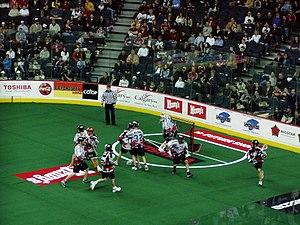
Le Match des étoiles de la National Lacrosse League est un match annuel de crosse opposant les meilleurs joueurs des deux divisions de la National Lacrosse League.
La crosse en enclos ou crosse en salle est un sport collectif principalement masculin sur un terrain à la base destiné à une patinoire pour le hockey sur glace auquel on retire la glace. il s'agit d'une opposition de deux équipes de six joueurs. La crosse en enclos est l'une des trois versions majeures de la crosse, la dernière dans le sens chronologique après la crosse au champ et la crosse féminine puisque celle-ci fut créée dans les années 1930. Les trois versions ont un règlement différent.